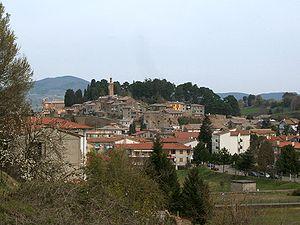
Acquapendente est une commune italienne d'environ 5 400 habitants, située dans la province de Viterbe, dans la région Latium, en Italie centrale.